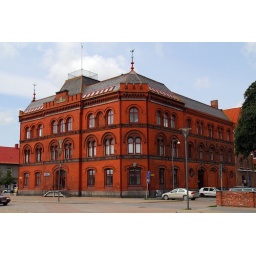
Another old and beautiful building in Ystad - next to the train station and the harbour.